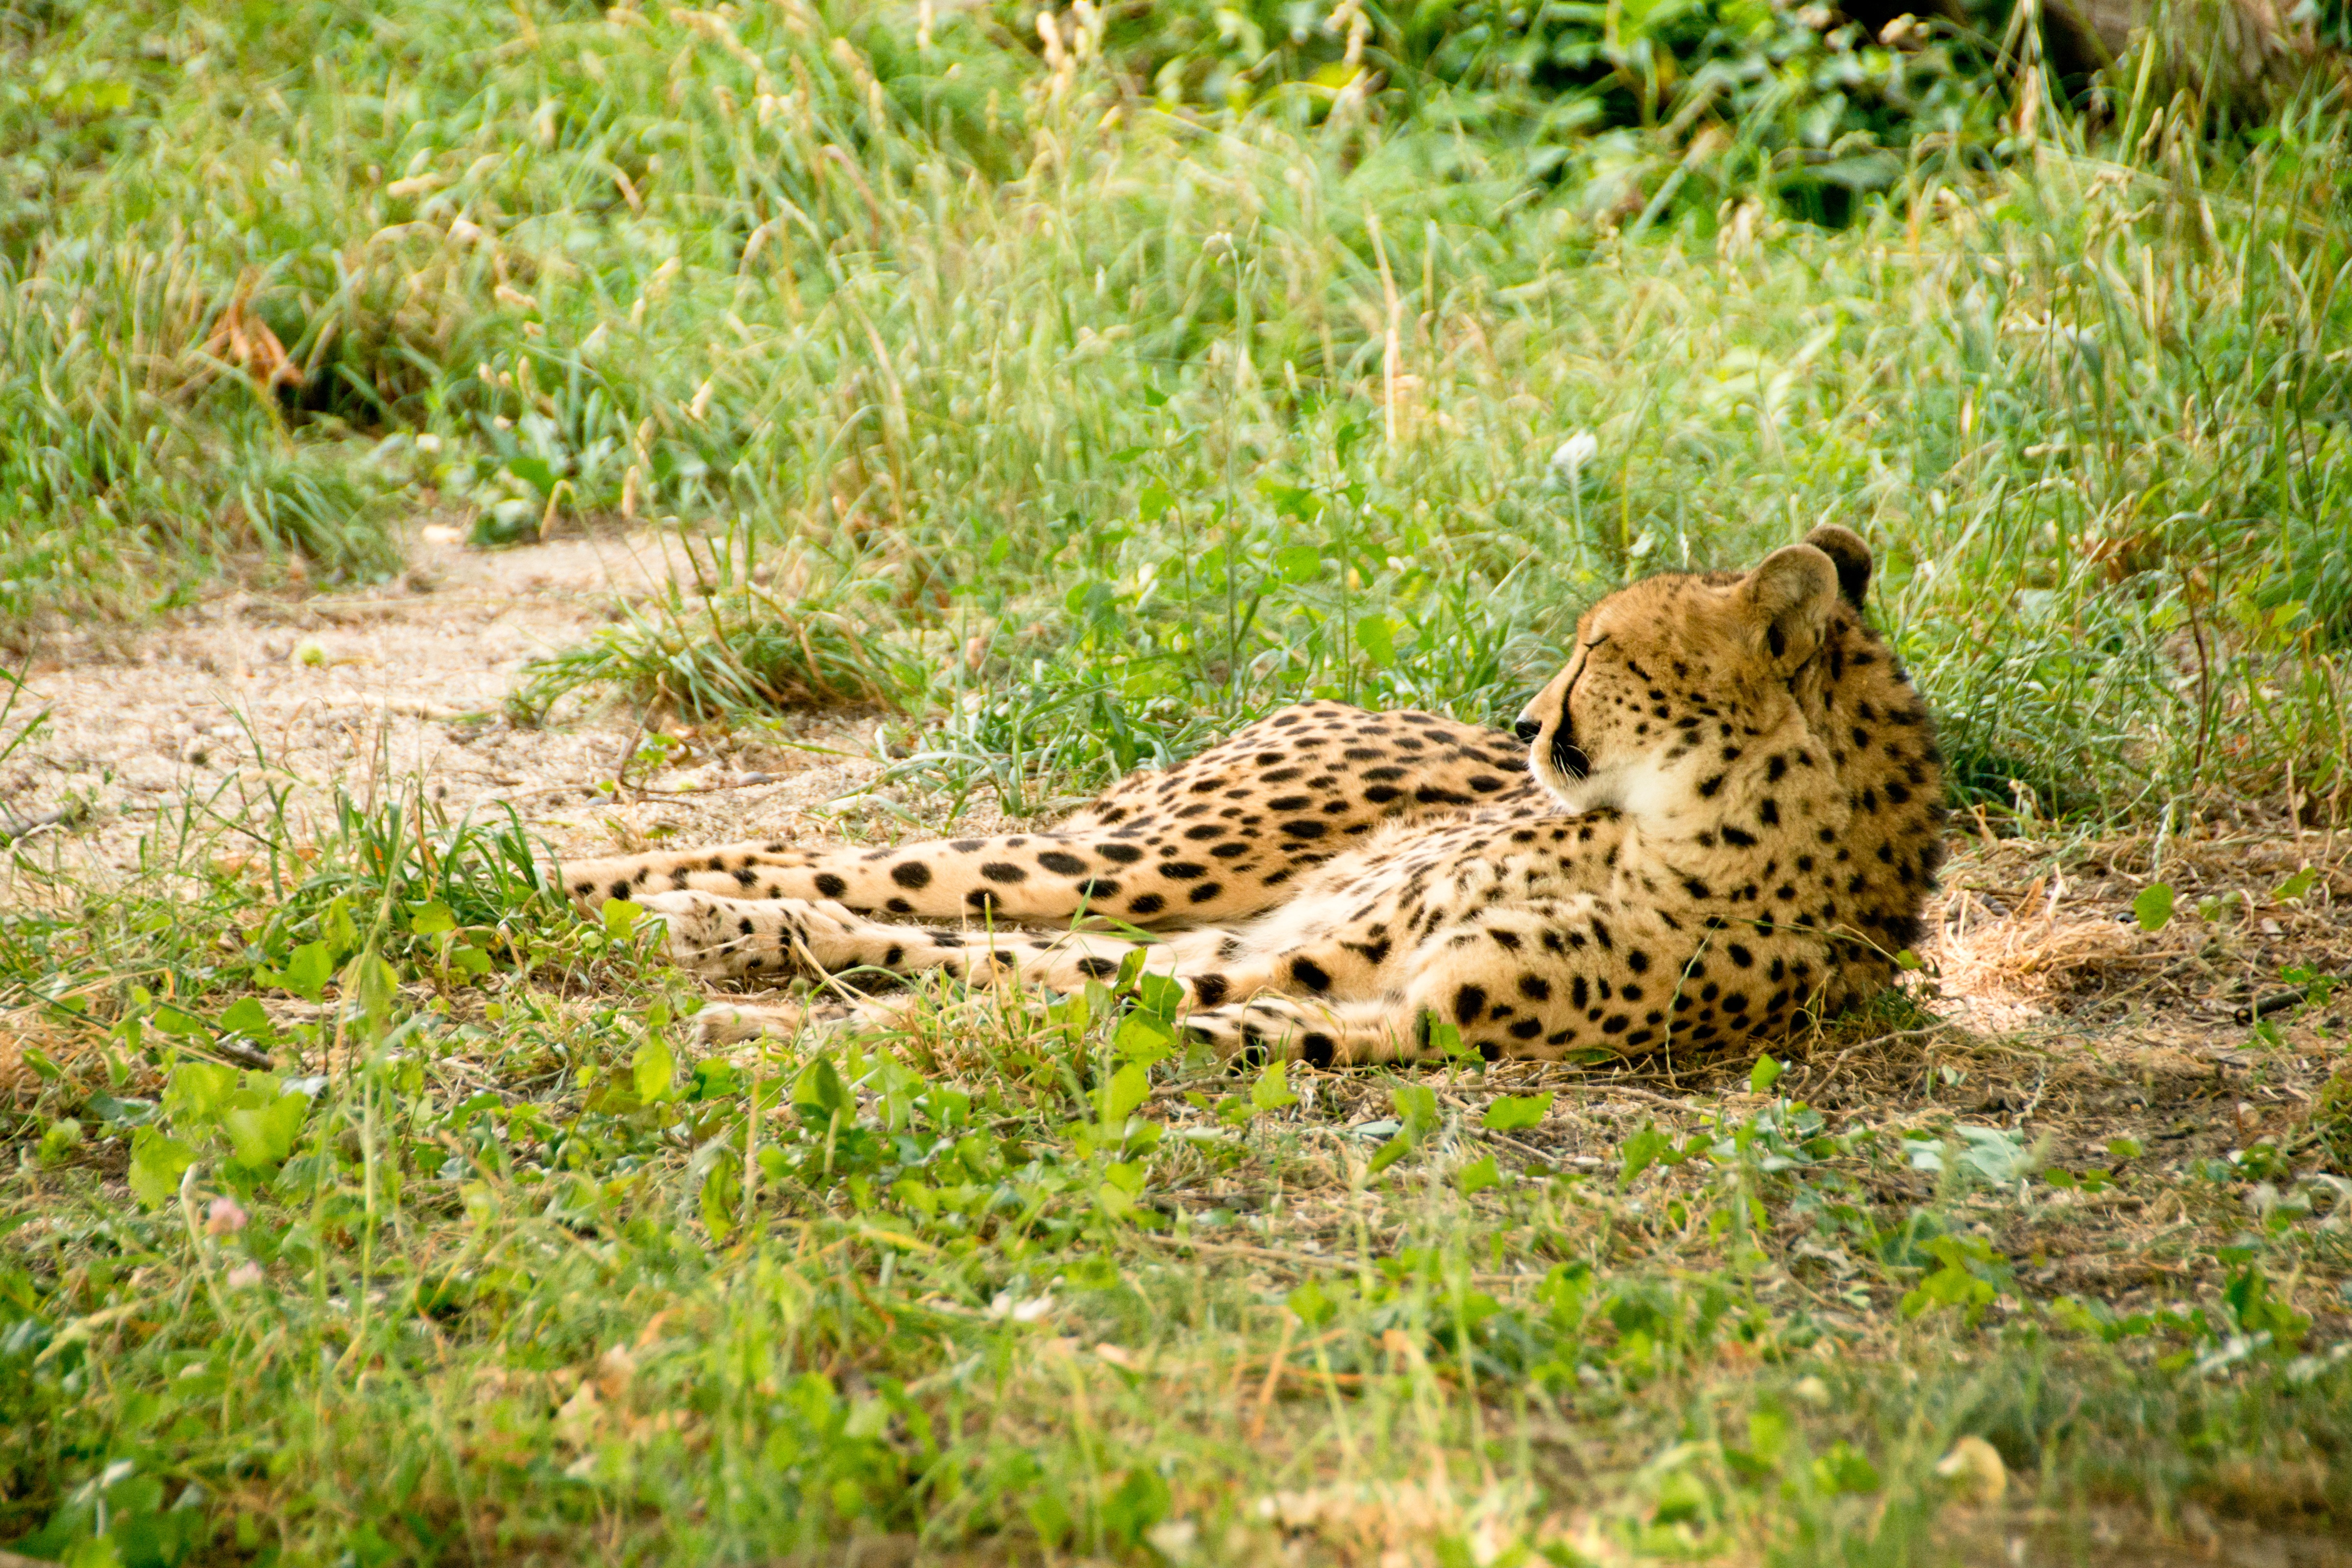
watch, landscape, nature, forest, wilderness, view, summer, wildlife, wild, zoo, fur, cat, africa, park, holiday, brown, mammal, rest, national park, fauna, savanna, leopard, cheetah, south, spotted, snout, animals, head, mammals, vertebrate, fast, hunter, attention, wildcat, animal world, safari, dangerous, points, animal portrait, kenya, concerns, click, mature, vigilant, nature park, carnivores, purry, wildlife reserve, small to medium sized cats, cat like mammal